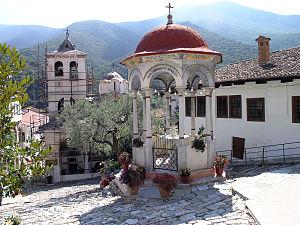
La Métropole de Serrès et Nigriti est un évêché du Patriarcat œcuménique de Constantinople, provisoirement autorisé à participer à la vie synodale de l'Église orthodoxe de Grèce. Son siège est à Serrès en Macédoine-Centrale, dans la vallée du Strymon. La métropole compte 113 paroisses.
Serrès, anciennement Sérrai ou encore Sírra, Sírai, est une ville grecque de Macédoine Centrale dans la région antique de l’Odomantique, qui a la rare particularité en Macédoine d’avoir eu une existence continue en conservant son nom d'origine. C'est aujourd’hui un chef-lieu du district régional homonyme, d'environ 80 000 habitants.